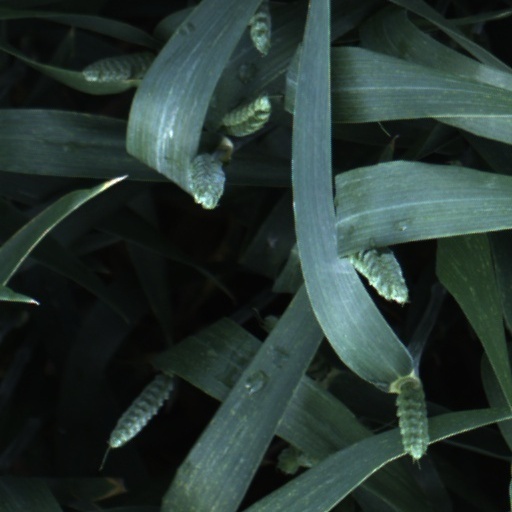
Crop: wheat